1st Berlin International Film Festival

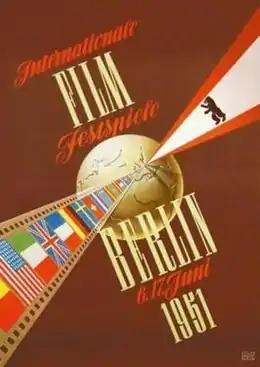
Festival poster

The 1st annual Berlin International Film Festival was held from 6 to 17 June 1951 at the Titiana-Palast cinema. The opening film was Alfred Hitchcock's "Rebecca".